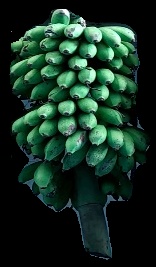
Variety: rasbale
Grade: grade2